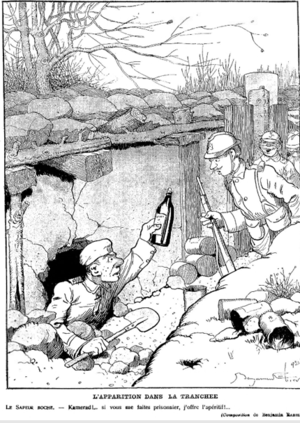
Journal Le Pêle-Mêle, 13 2 16, Boche se faisant prisonnier
L'expression bourrage de crâne apparue dans l’argot parisien à la fin du XIXᵉ siècle se répand pendant la Première Guerre mondiale pour désigner la propagande outrancière et souvent mensongère de la plupart des journaux. Elle a été popularisée par le journaliste Albert Londres qui dénonça dans ses reportages la propagande pendant la Première Guerre mondiale.
La désertion pendant Première guerre mondiale a pris plusieurs formes :